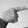
ASL letter: G